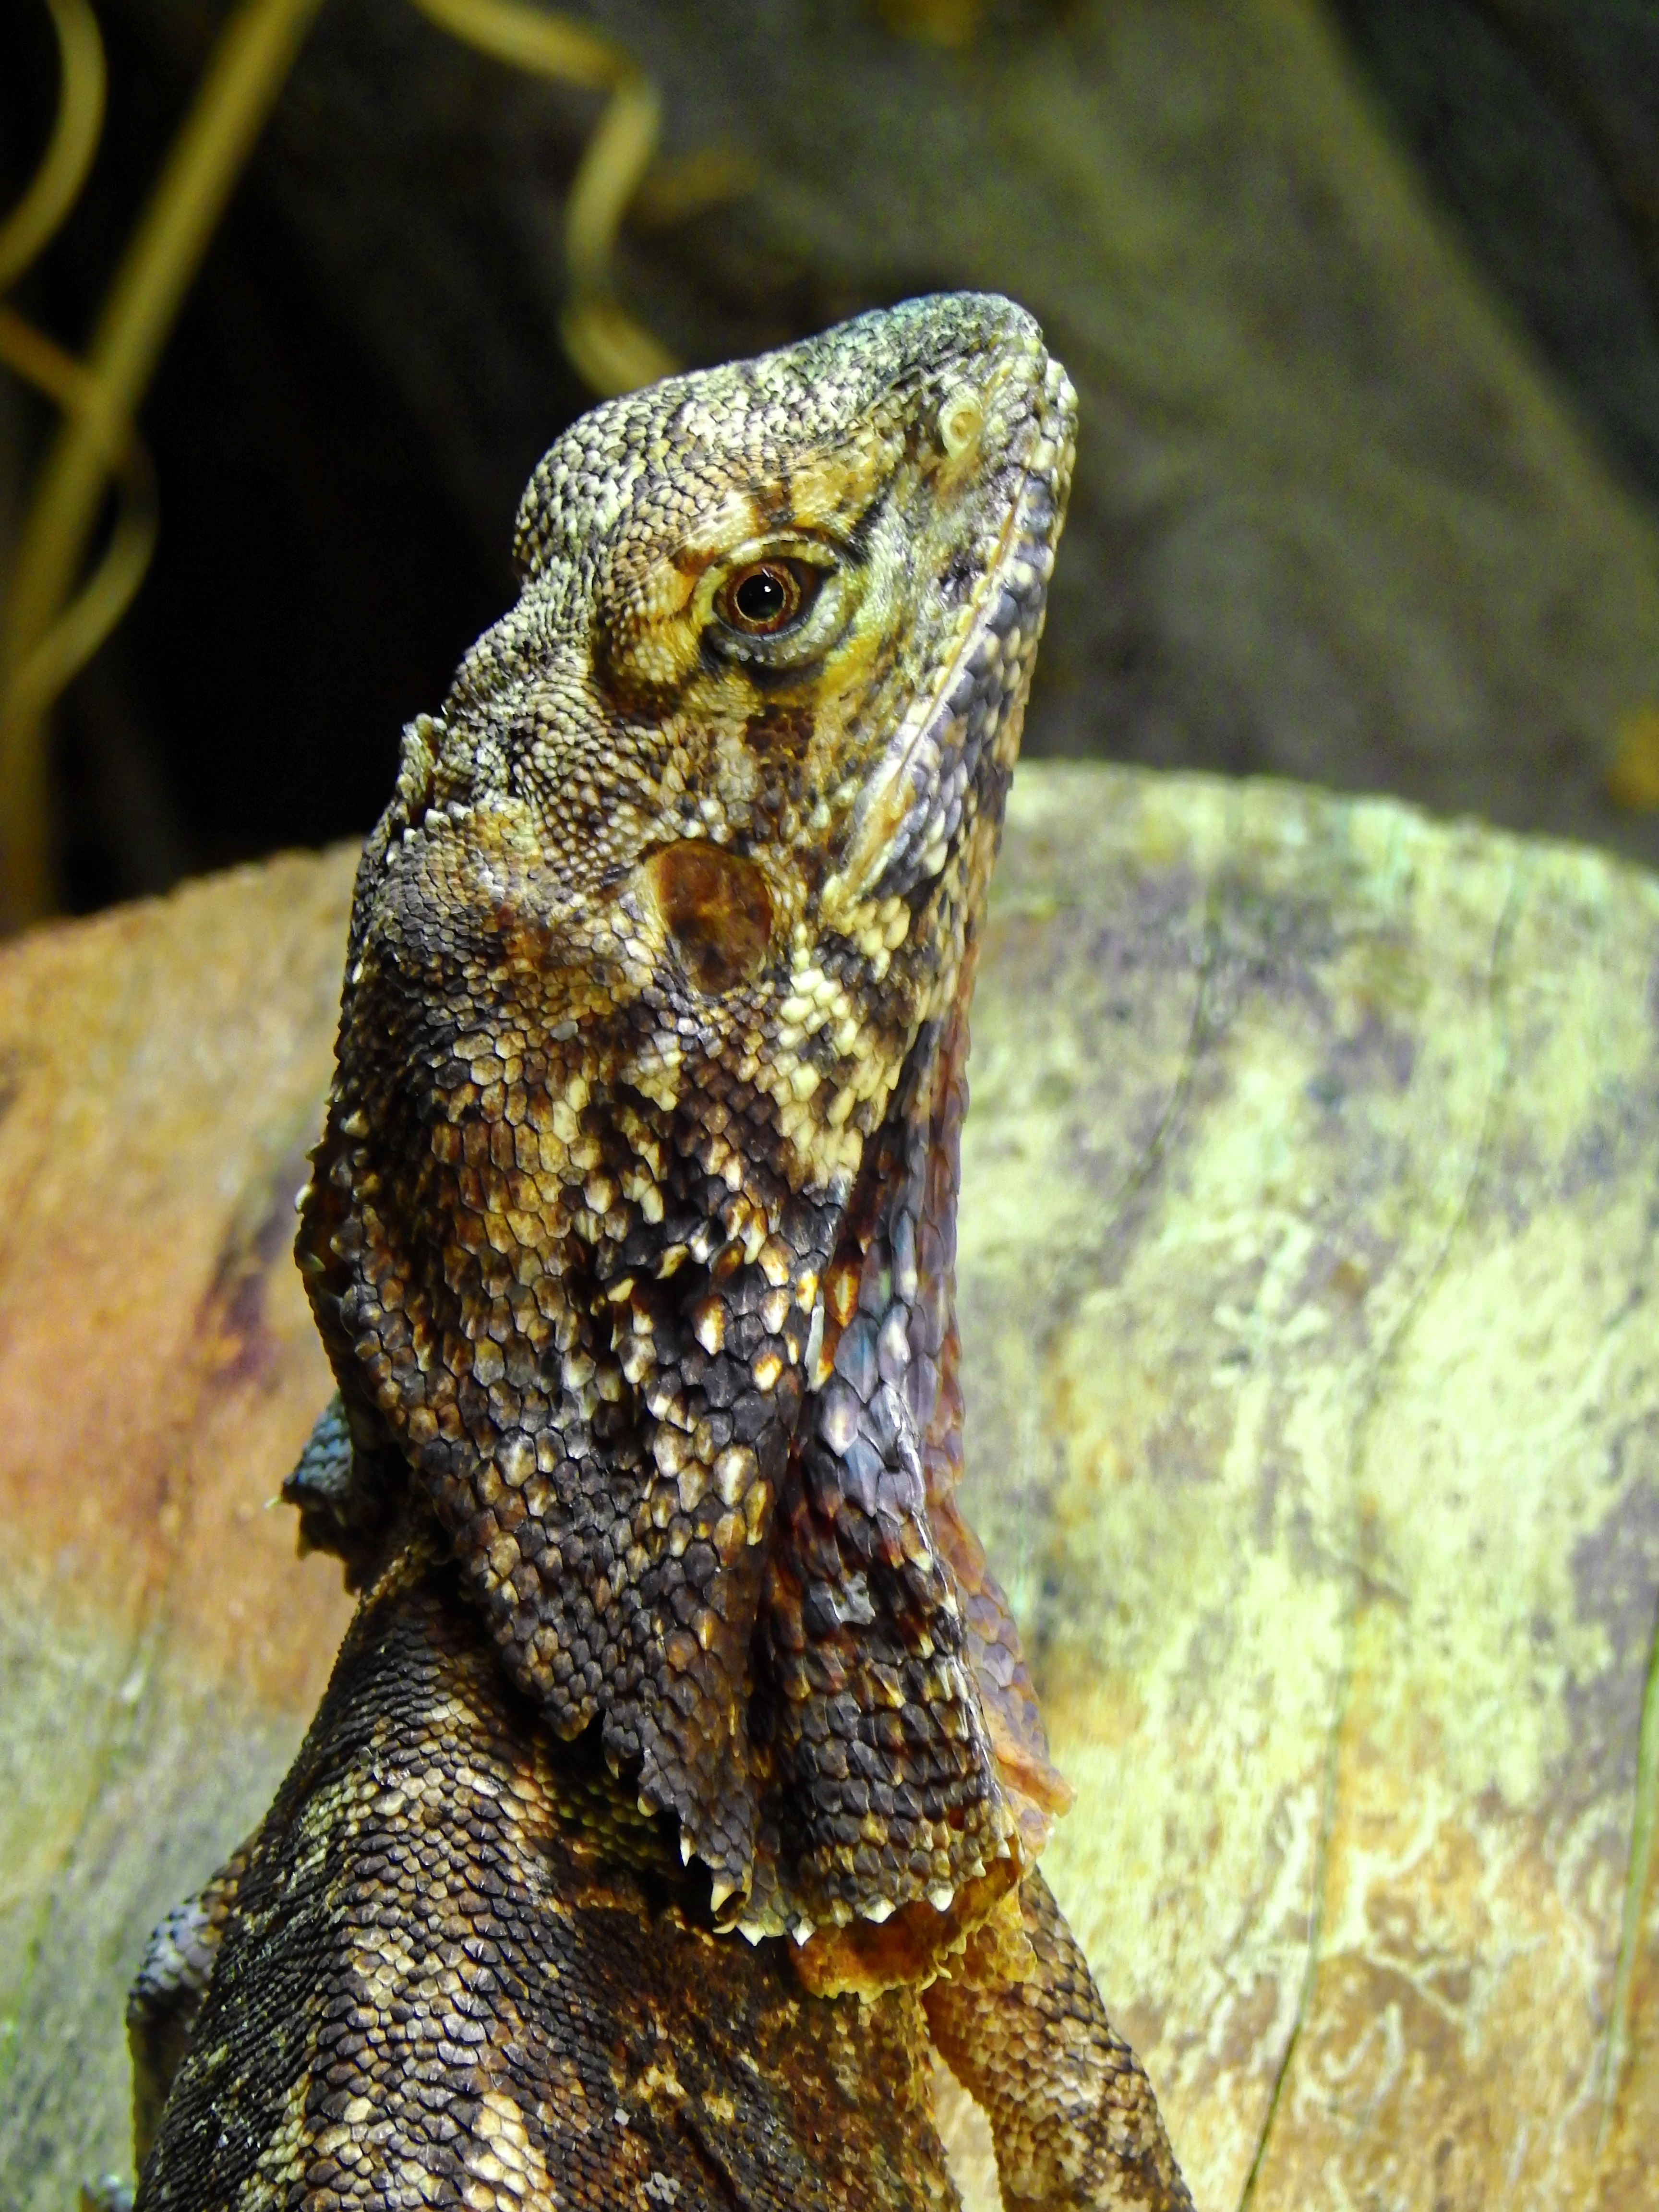
nature, animal, wildlife, reptile, fauna, lizard, close up, vertebrate, creature, macro photography, agamidae, scaled reptile